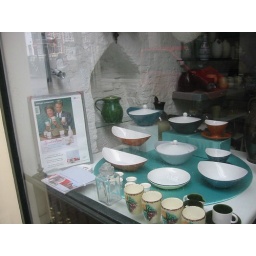
great bowls in a window